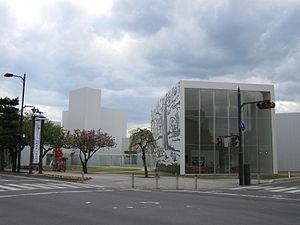
Le Towada Art Center est un musée d'art situé à Towada, dans la préfecture d'Aomori, au Japon.